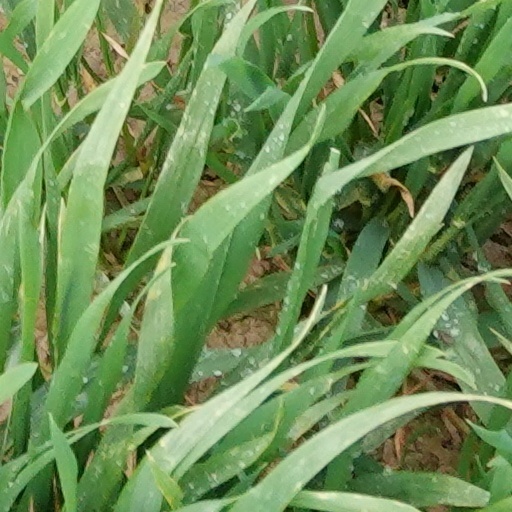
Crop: wheat